John Gott (bishop)

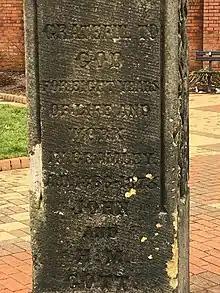
Bramley Cross dedication by John Gott and H. M. Gott 1873

Gott was born in Leeds on Christmas Day 1830, the third son of William Gott, a wool merchant.